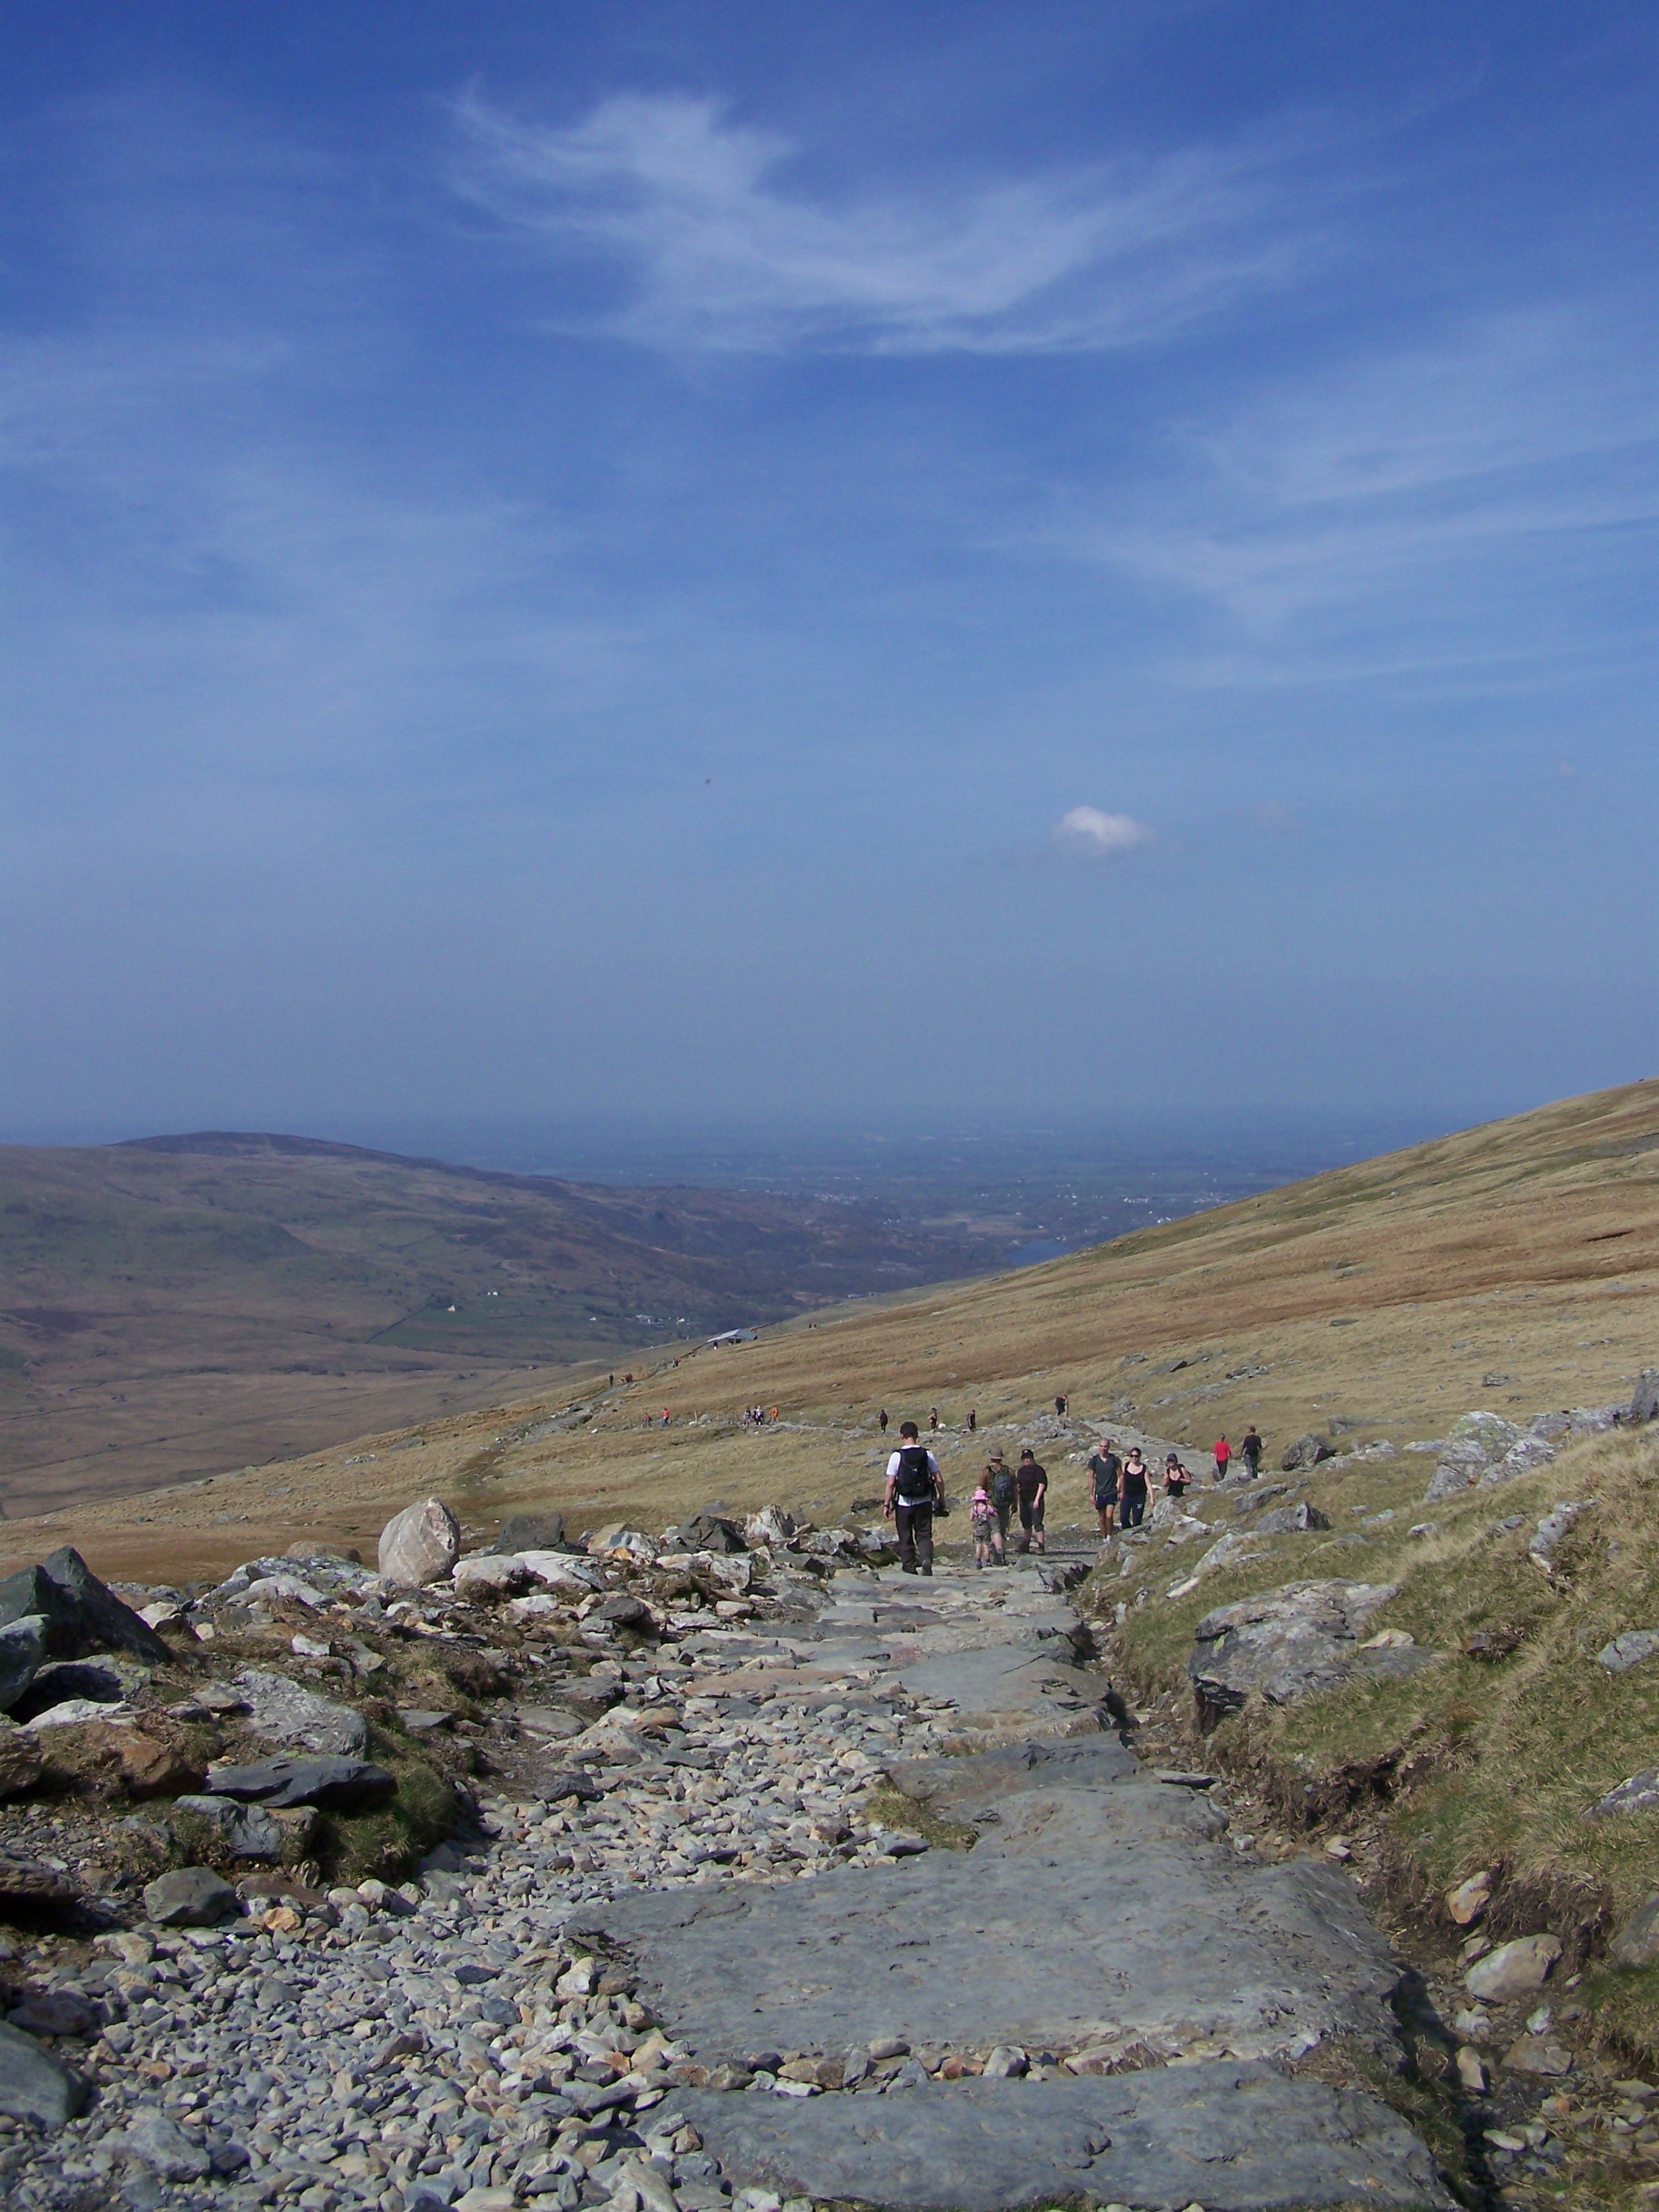
landscape, sea, coast, path, outdoor, rock, horizon, wilderness, walking, mountain, cloud, sky, road, hill, adventure, valley, mountain range, cliff, rural, journey, blue, ridge, summit, geology, badlands, plateau, fell, landform, natural environment, geographical feature, mountainous landforms